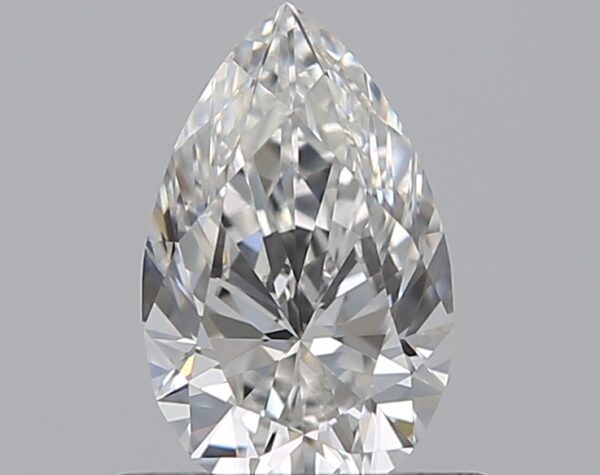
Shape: pear
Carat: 0.5
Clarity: VS2
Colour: F
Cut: EX
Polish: EX
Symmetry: VG
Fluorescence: F
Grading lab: GIA
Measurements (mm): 6.92 x 4.33 x 2.72